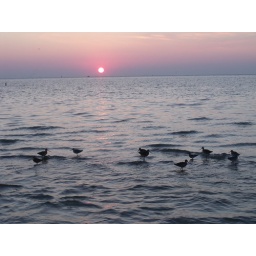
shore birds with the red sun in the purple sky